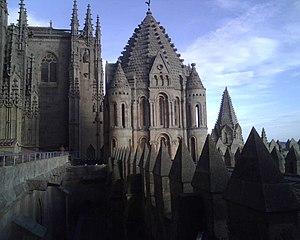
Cet article recense les sites inscrits au patrimoine mondial en Espagne.